LGBTQ culture in Los Angeles County

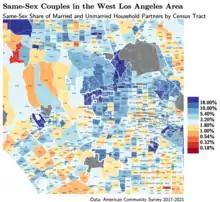
Map of Same-Sex Couples in the West Los Angeles Area

By the 1960s, Los Angeles' primary "gayborhood" had shifted westward to Silver Lake. During this era, Los Angeles' queer culture was associated with the broader counterculture movement of the 1960s, and became visible and highly politicized in response to a string of violent bar raids that took place on the Sunset Strip. Increasingly harsh law enforcement tactics led the Los Angeles Police Department to seek out and aggressively monitor bars with predominately gay clienteles, including the Black Cat Tavern.